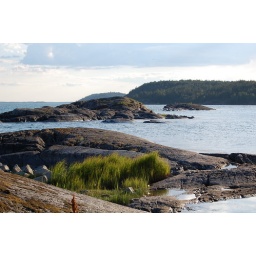
We entered the water from the rock in the foreground on this photo. Bathing sandals or shoes are recommended.